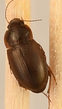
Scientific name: Amara quenseli
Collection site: Onaqui NEON (ONAQ), plot ONAQ_018